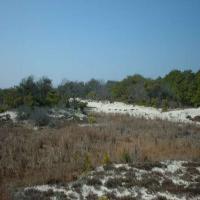
Weather: sun or clear